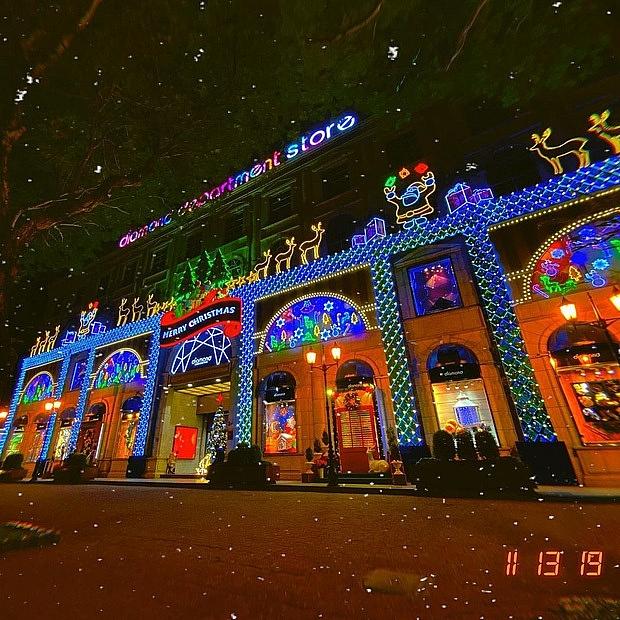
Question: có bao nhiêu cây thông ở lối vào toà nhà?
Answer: có một cây thông ở lối vào toà nhà